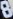
Number: 8